Lycée français Marie Curie de Zurich

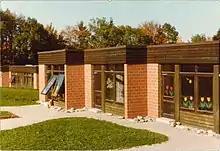
Lycée Français de Zurich im Tobelacker (Gockhausen)

Founded on 5 June 1955 by a group of parents, the French school taught its first class on the premises of the Catholic Mission on Hottingerstrasse. Jeanne Obrecht, a qualified French teacher, taught 14 pupils aged between 5 and 10 (and of four different nationalities). The group of parent volunteers applied to the cantonal and municipal school authorities to obtain the necessary permits. The Association de l'école française was founded on 12 January 1956 and raised most of its funds through donations. At the beginning of the second school year in October 1956, the school welcomed 26 primary school pupils, 7 secondary school students and a new teacher. However, the education authority of the Canton of Zurich decided to exclude Swiss children from the French school. In June, the parents' association lodged an appeal against this decision. After a year of negotiations, the school was authorised to accept Swiss pupils under certain conditions and was finally recognised as a private school.